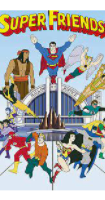
Portrait style: Cartoon Portrait